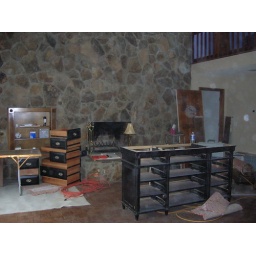
vanity taken apart in the d/r and door off bedroom to put flooring down